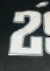
Number: 2